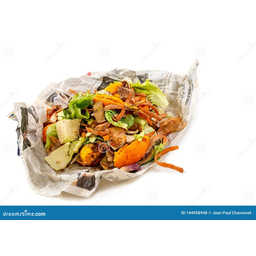
Label: generalcompost